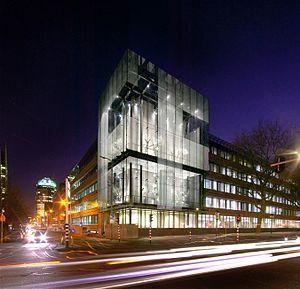
Pour une position géographique donnée, la nuit est la période comprise entre le coucher et le lever du soleil. Cette période commence par le crépuscule se poursuit par la nuit complète et se termine par l'aube. Le lever du soleil marque le début du jour. L'évènement caractérisant la nuit est l'absence d'éclairage direct par les rayons solaires.